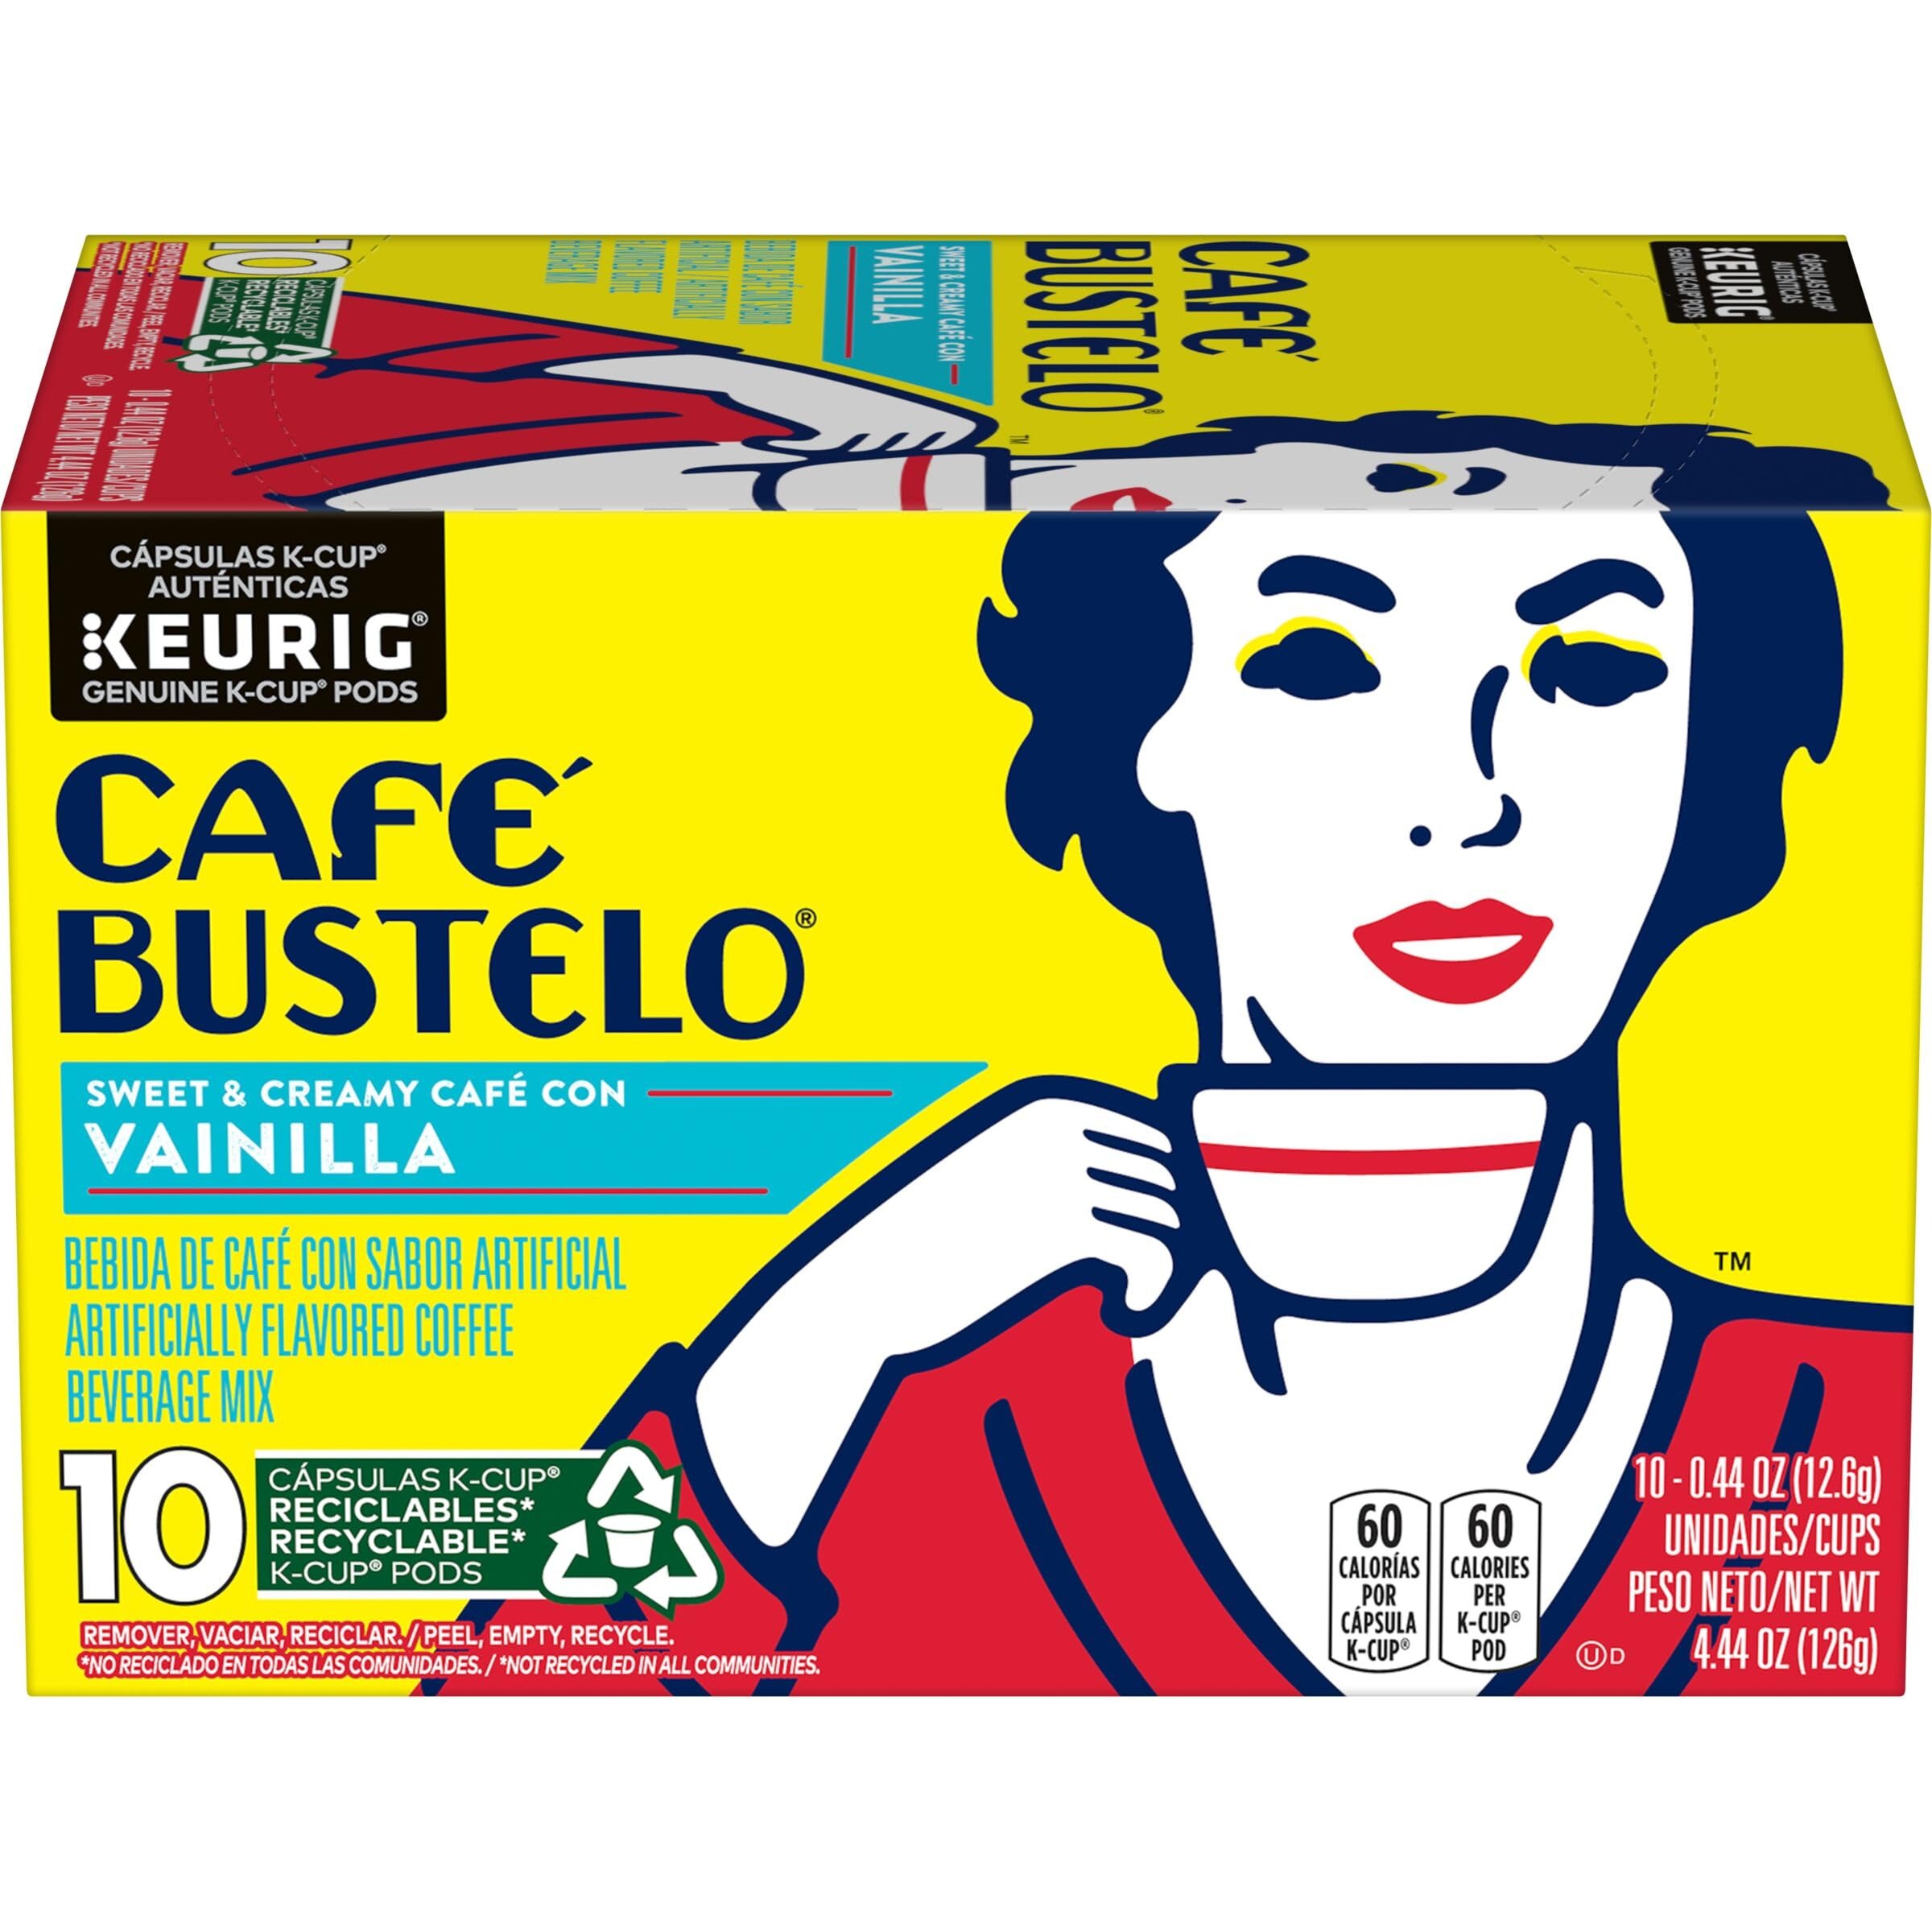
Item Name: Cafe Bustelo Sweet & Creamy Café Con Vainilla, 10 Keurig K-Cup Pods
Bullet Point 1: Contains 10 Café Bustelo Café con Vainilla artificially vanilla flavored coffee beverage mix K-Cup pods
Bullet Point 2: Features espresso style coffee with authentic Latin flavor
Bullet Point 3: Each pod creates a bold, full-bodied, sweet and creamy coffee drink with distinct vanilla and caramelized flavor notes
Bullet Point 4: K-Cup pods are made to use with your Keurig brewer and can then be recycled (not recyclable in many communities)
Bullet Point 5: An easy, convenient and indulgent way to experience sabor latino
Value: 10.0
Unit: Count

Price: 9.49